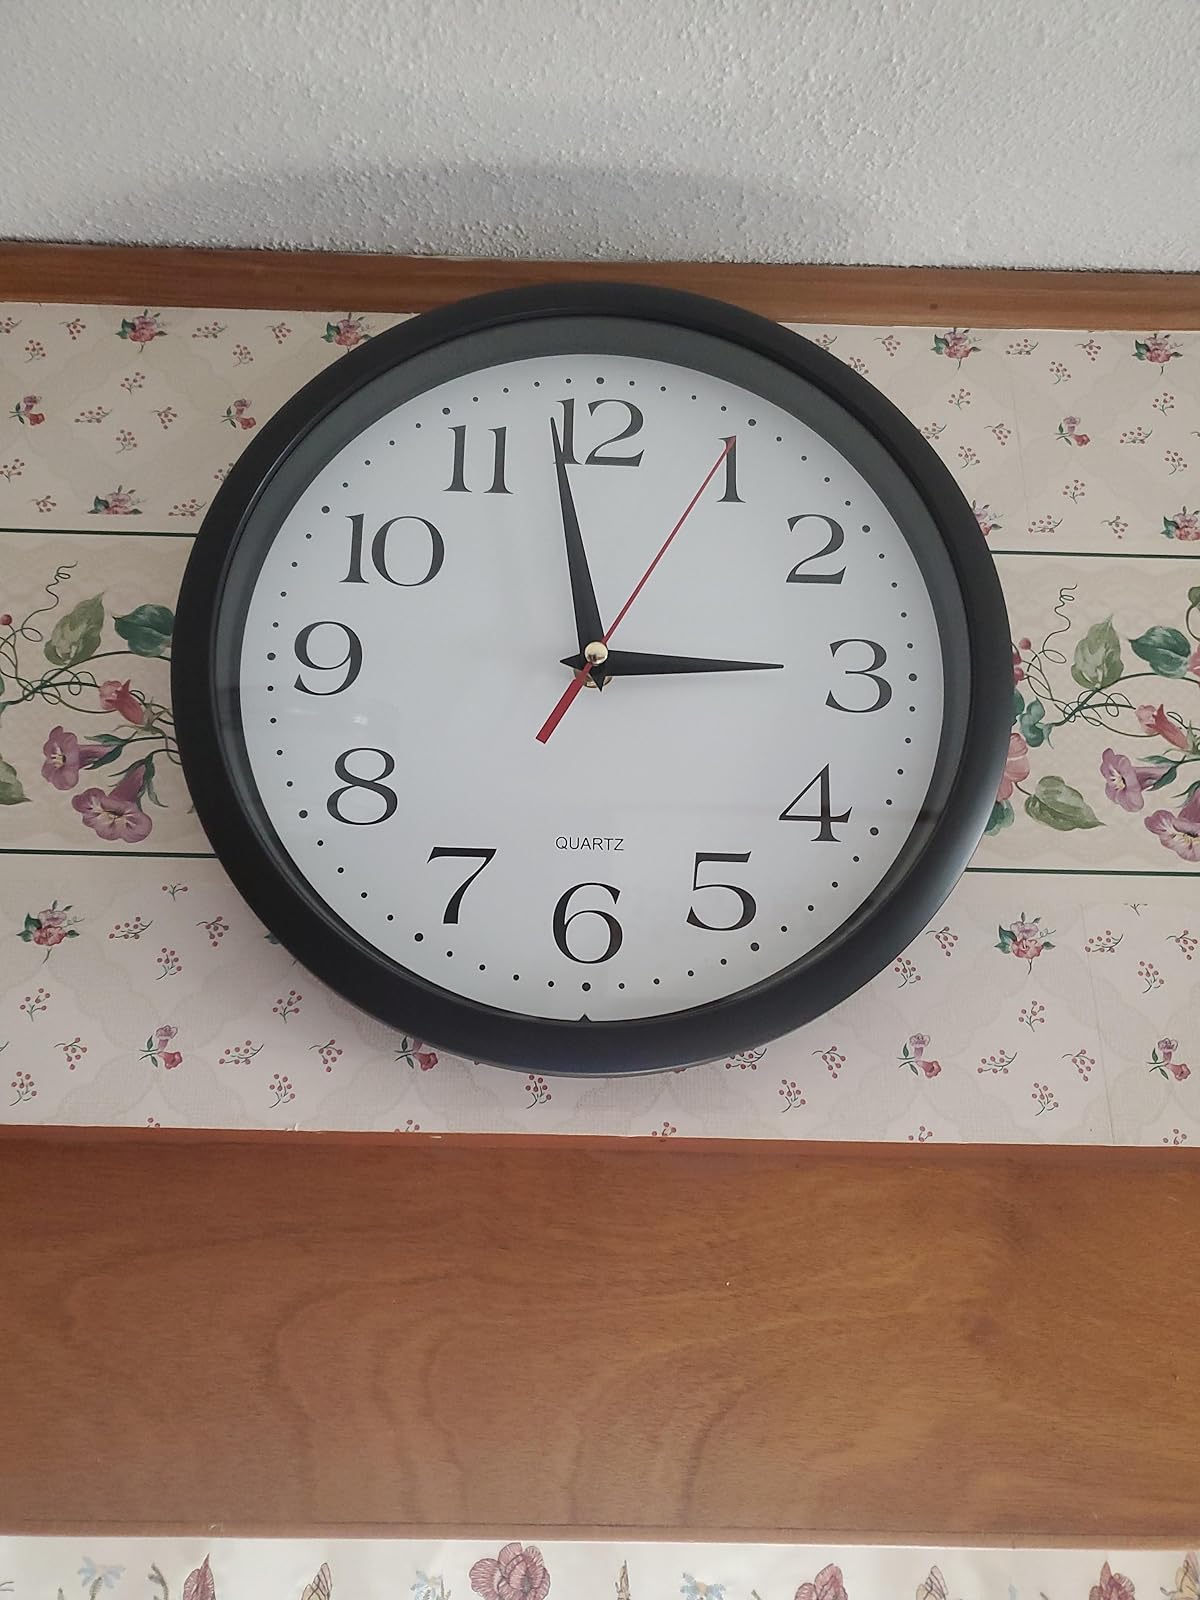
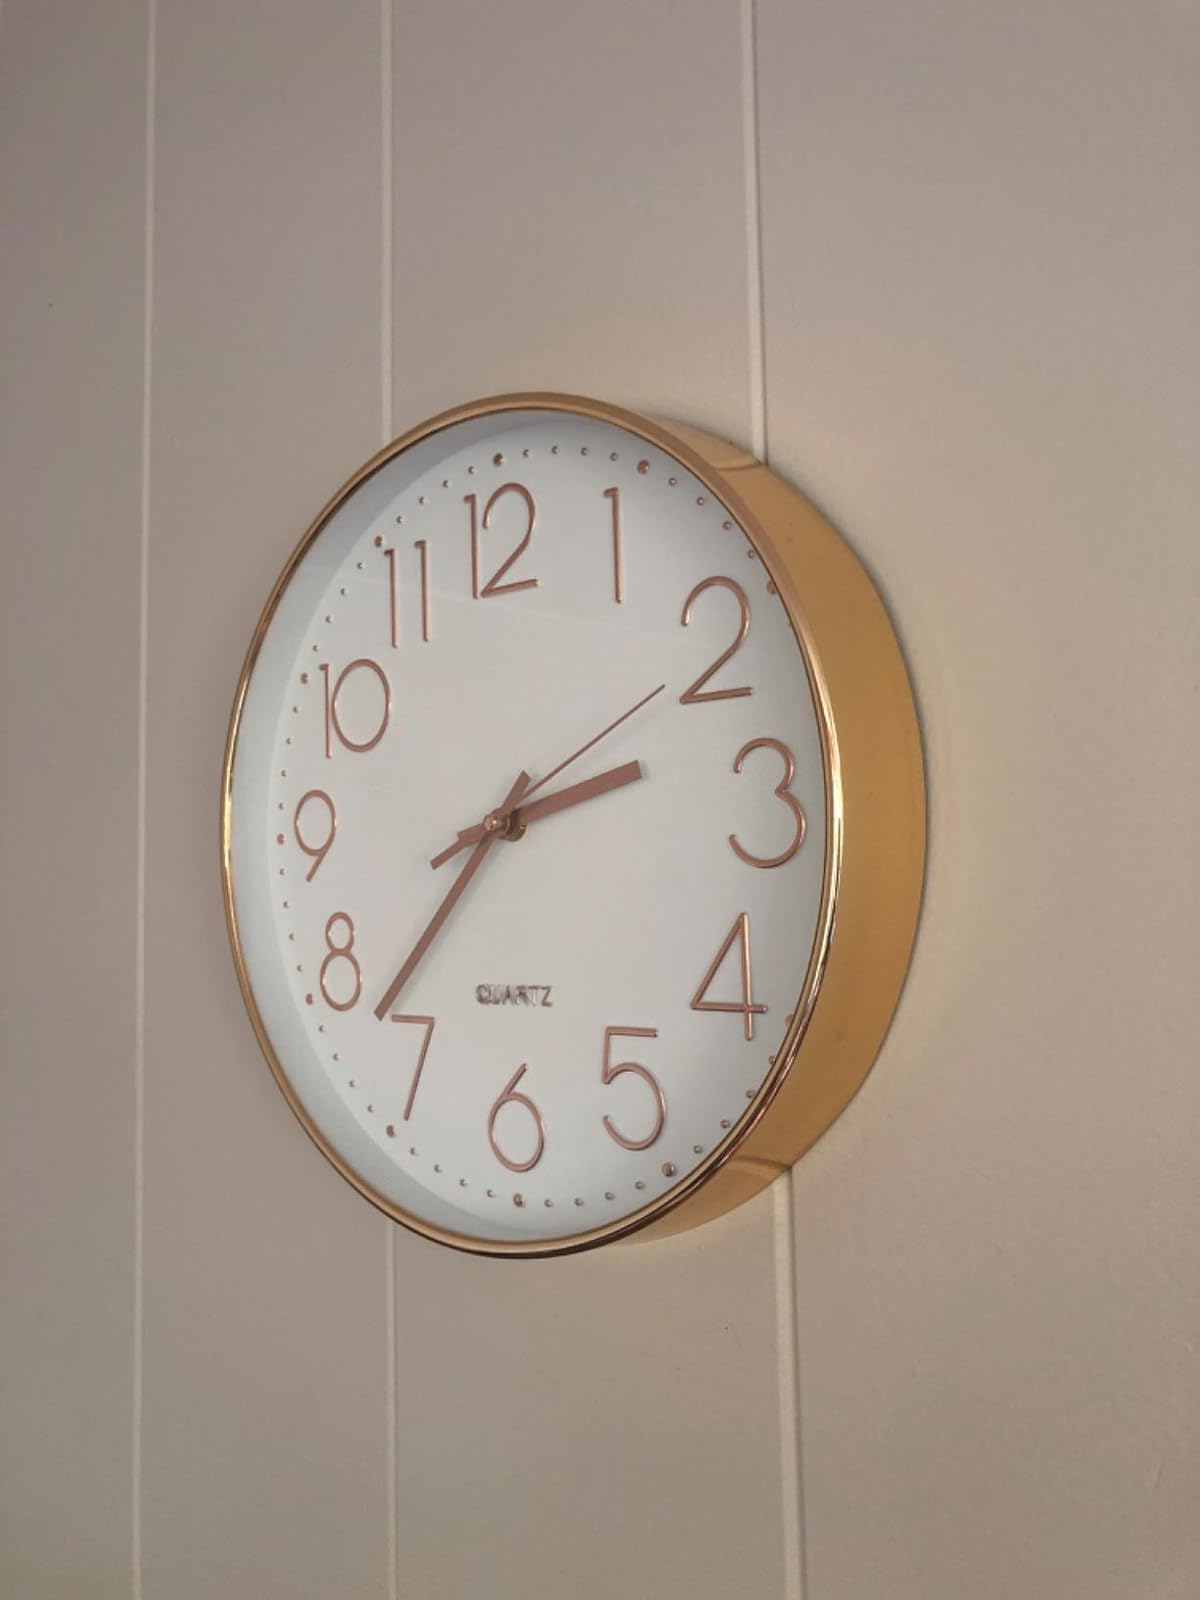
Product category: clock
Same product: no